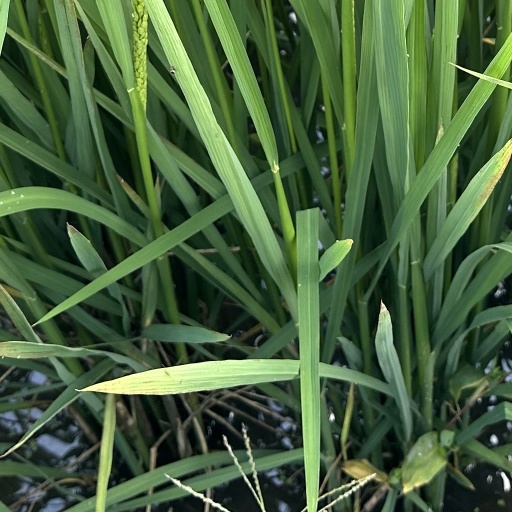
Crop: rice